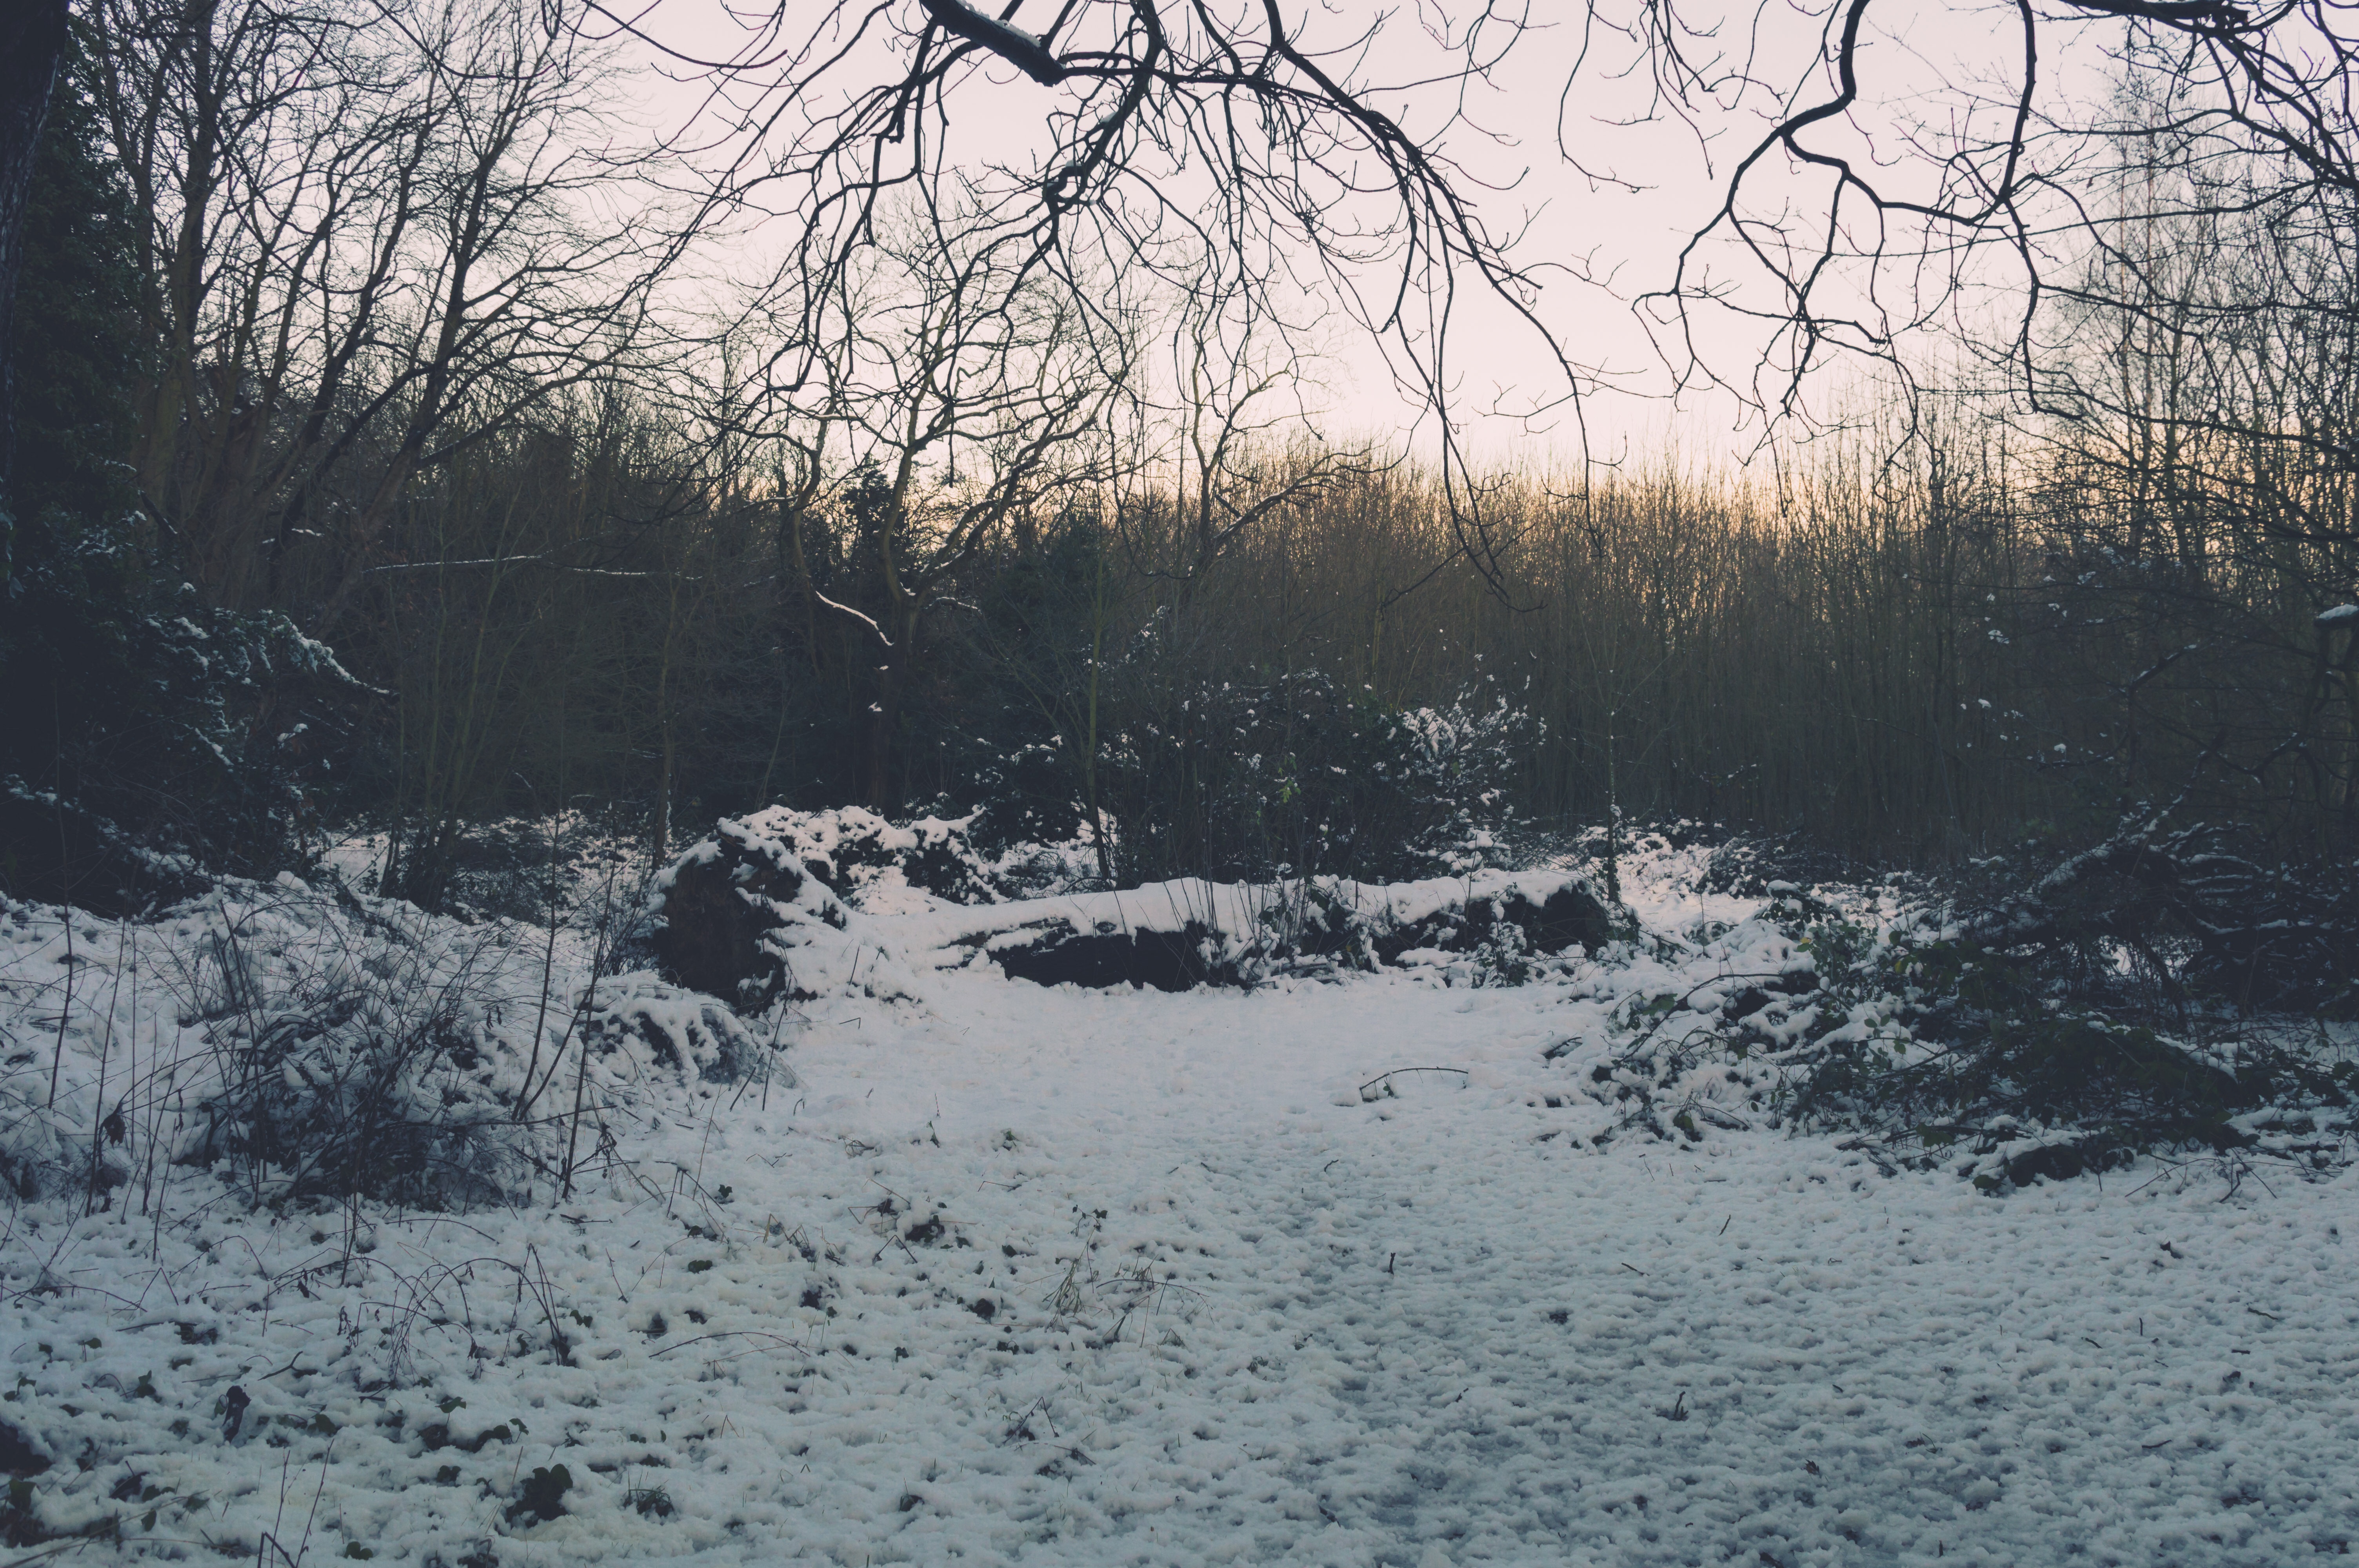
tree, forest, branch, snow, winter, sunlight, morning, frost, ice, weather, season, woodland, freezing, atmospheric phenomenon